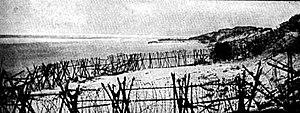
La bataille de l’Yser est l'appellation donnée à l'ensemble des combats qui se sont déroulés du 17 au 31 octobre 1914 et qui ont opposé les unités allemandes qui voulaient franchir le fleuve en direction de Dunkerque aux troupes belges et françaises qui essayaient de les y arrêter. Une vaste inondation, déclenchée fin octobre, a réussi à stopper définitivement la progression des assaillants.